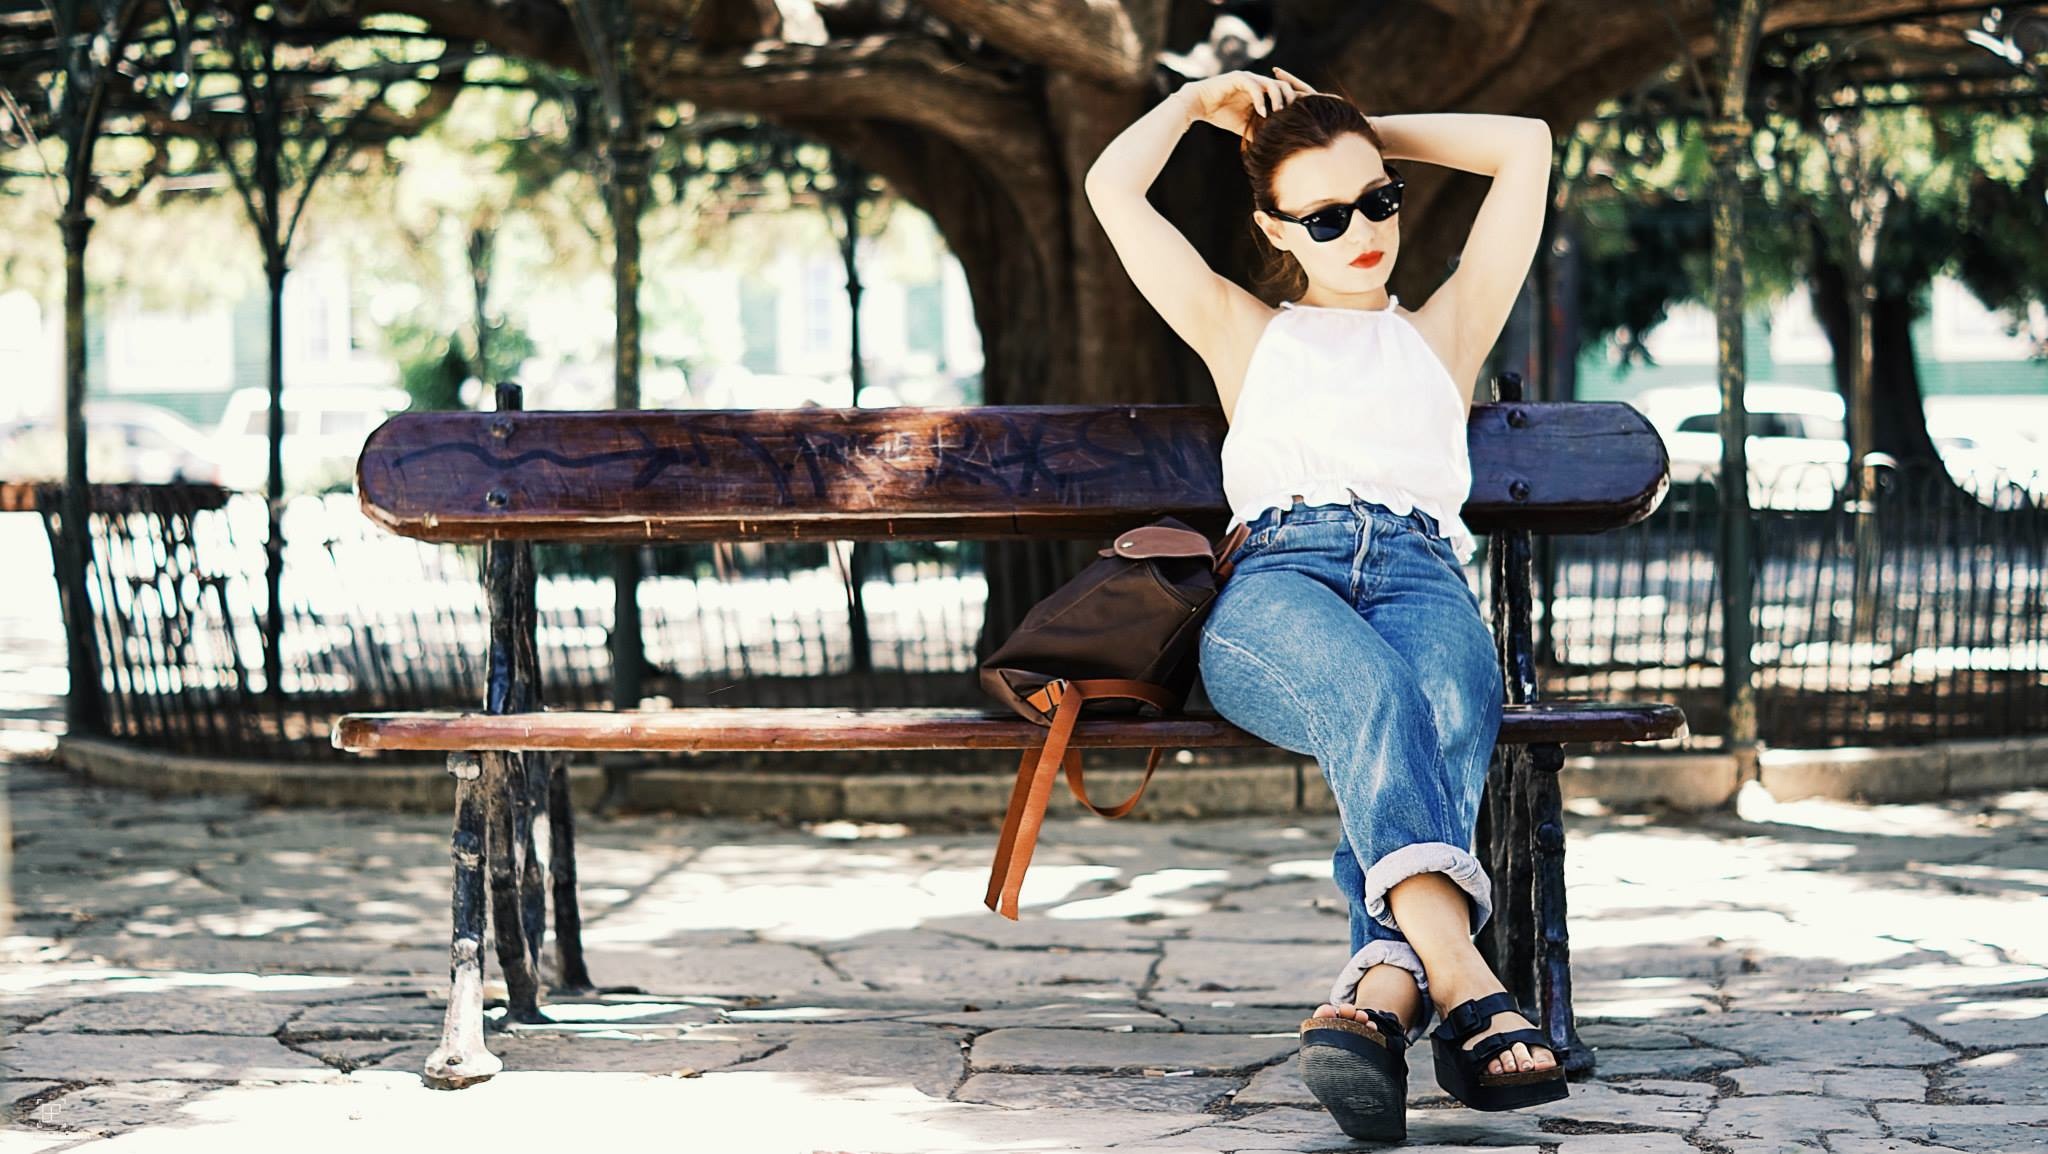
woman, photography, model, sitting, fashion, dress, footwear, photograph, photo shoot, human positions